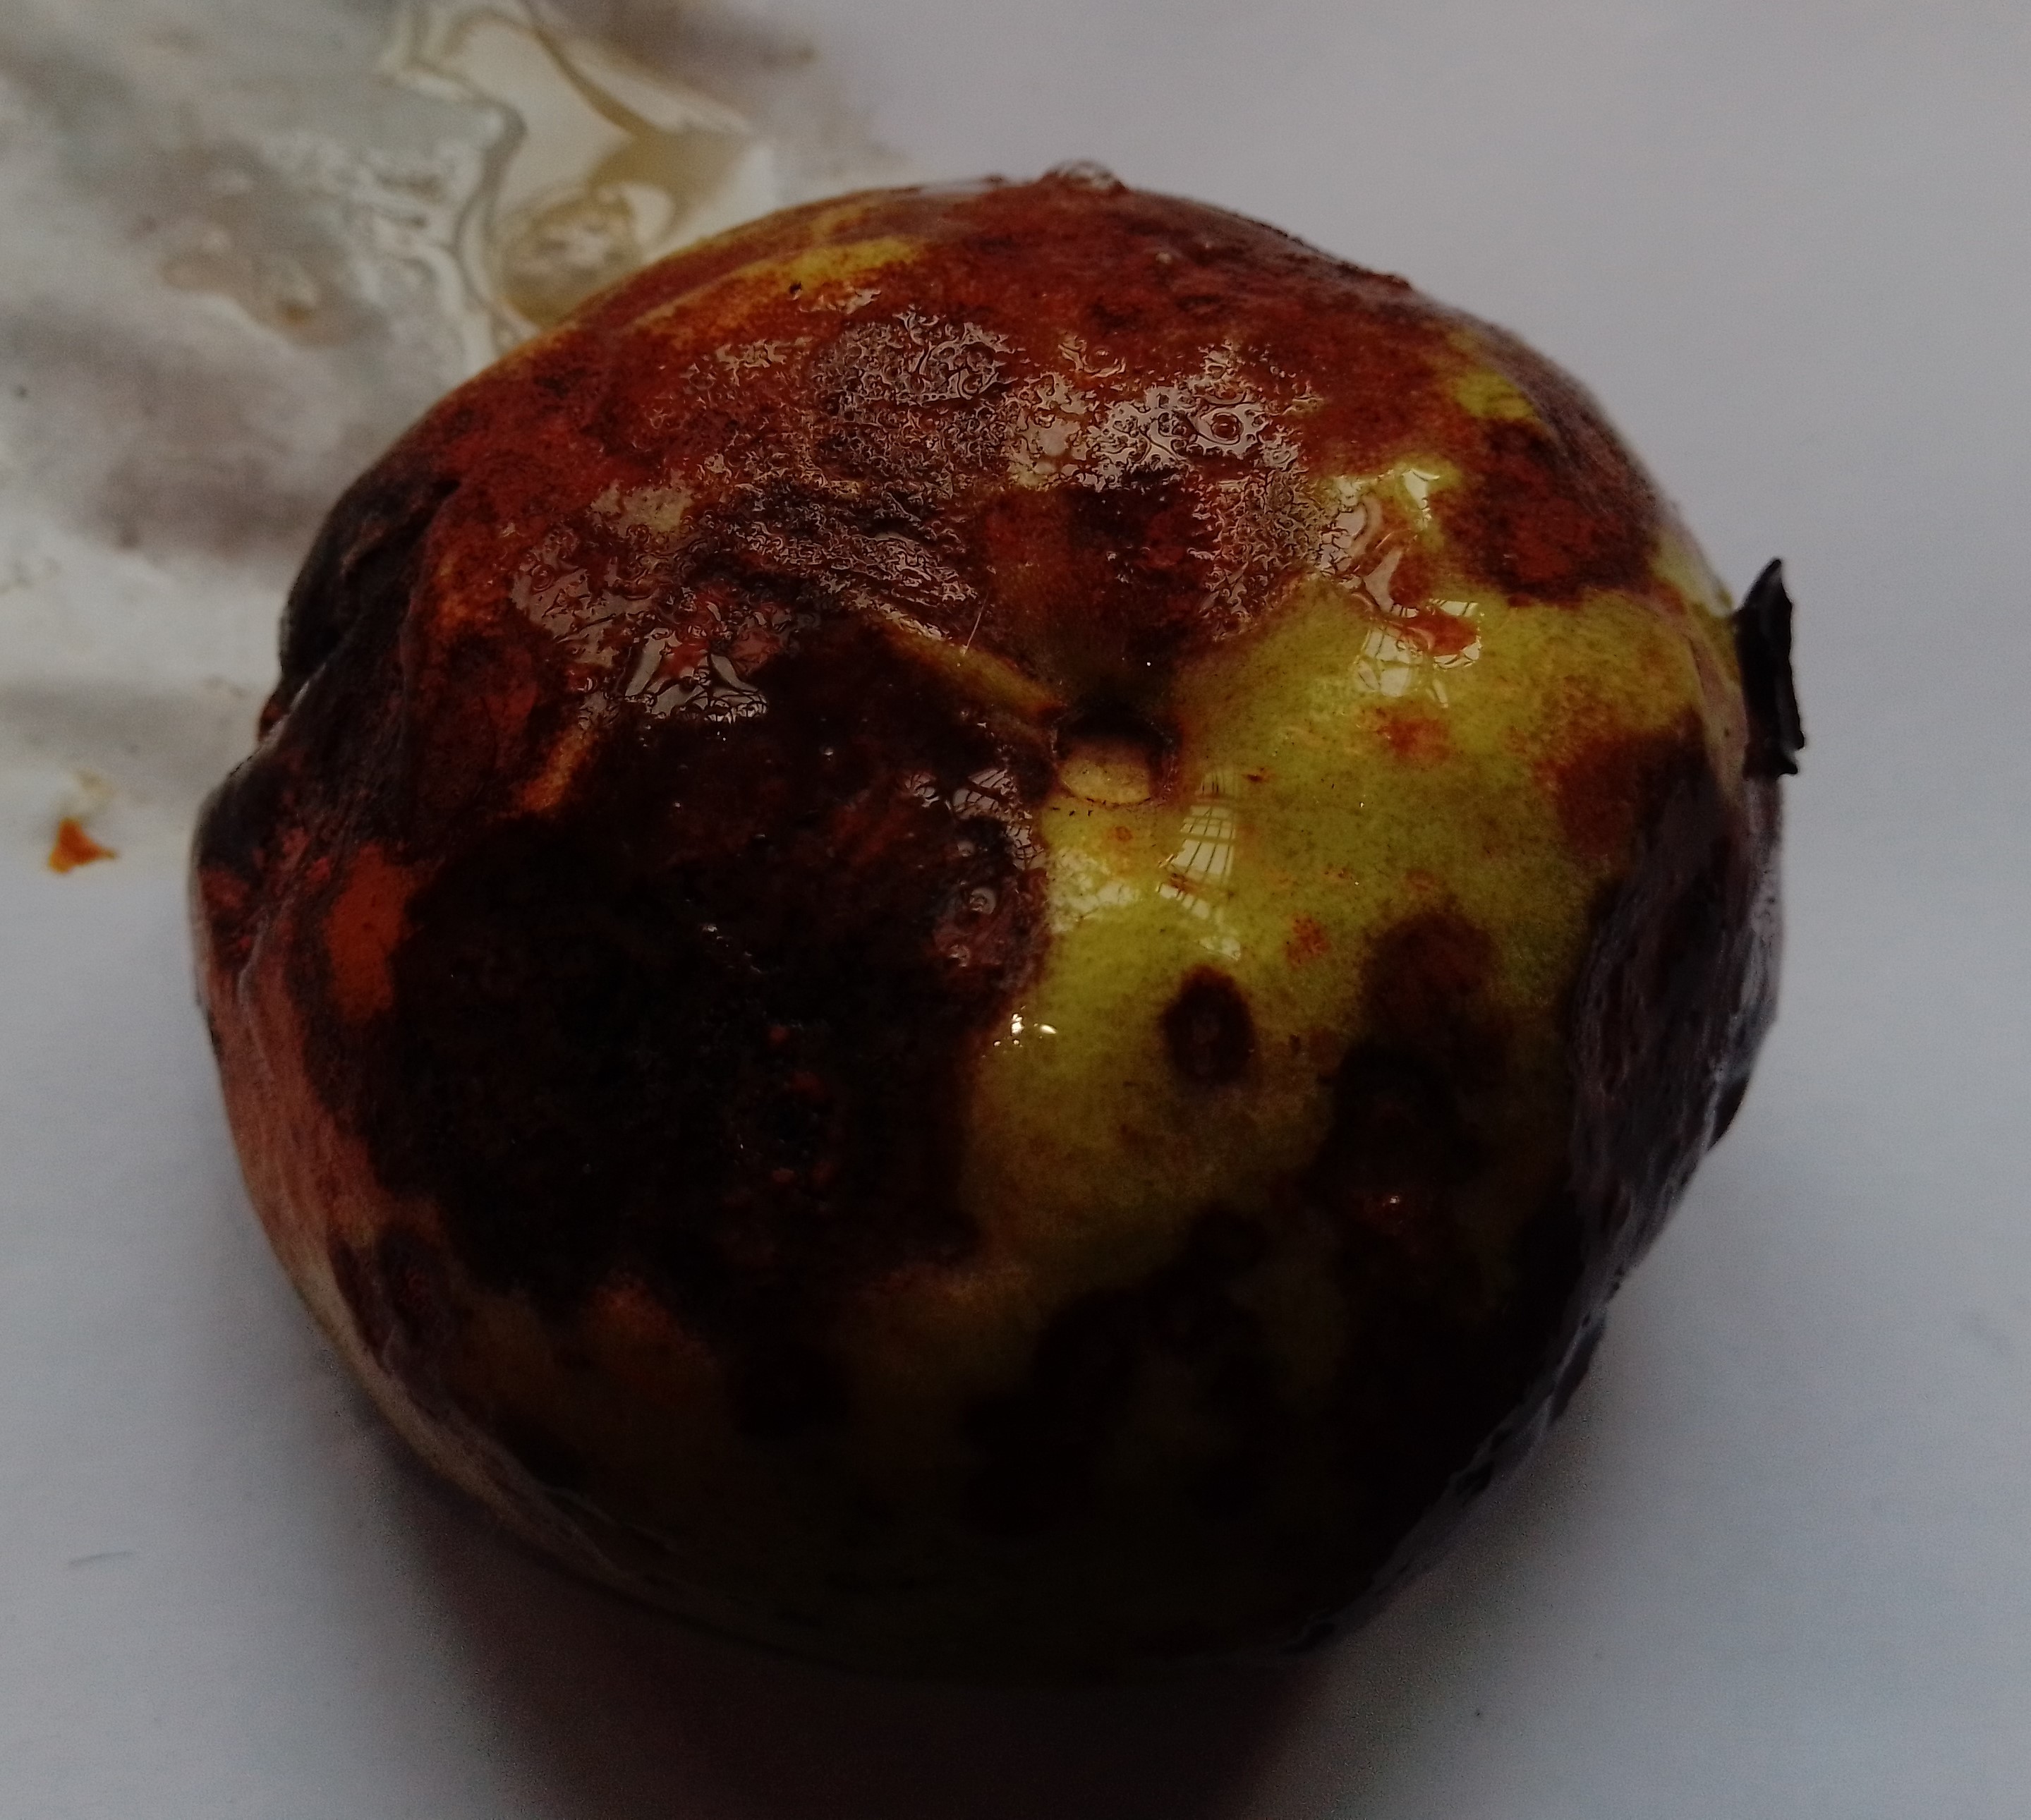
Fruit: guava
Condition: rotten